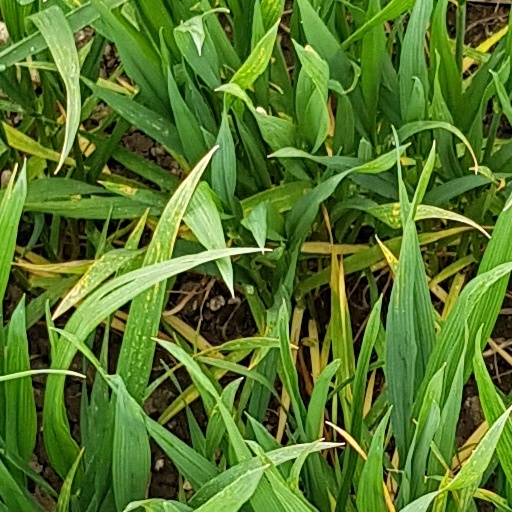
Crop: wheat